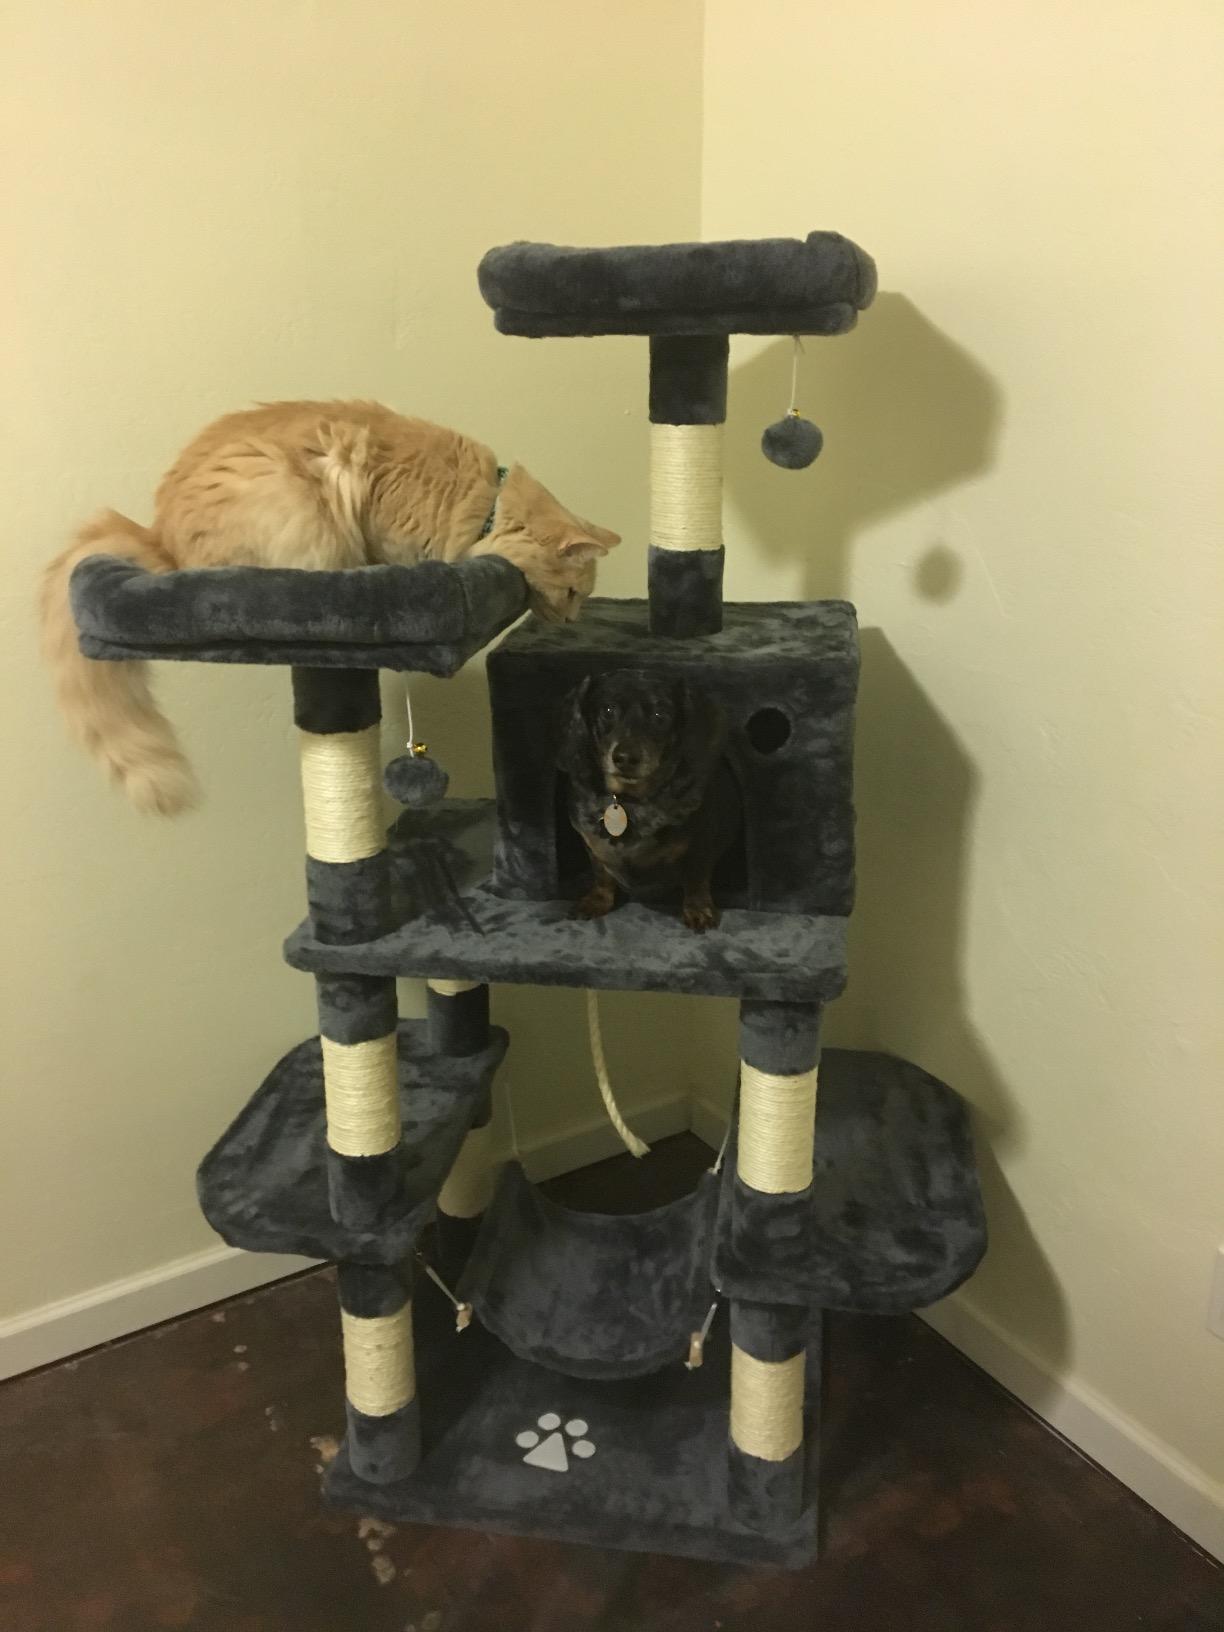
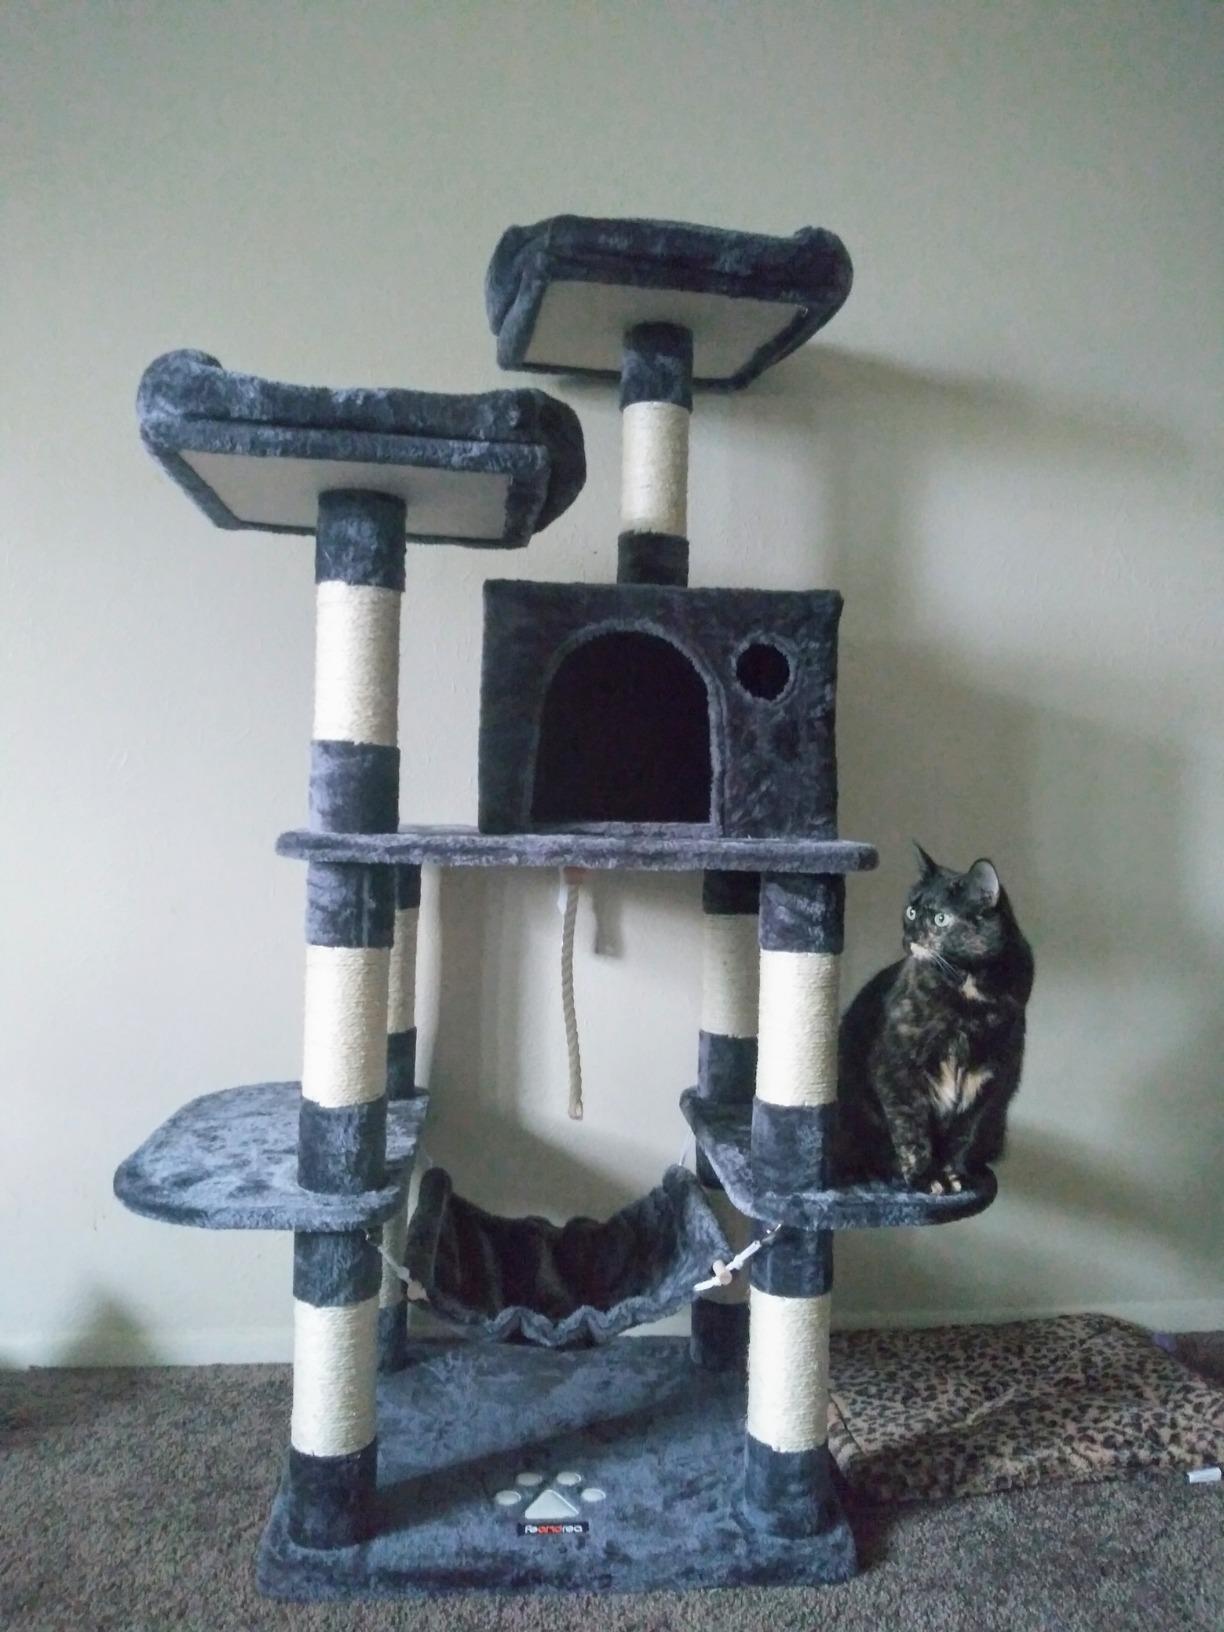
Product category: items_cat tree
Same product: yes